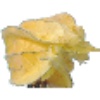
Label: Physalis with Husk 1